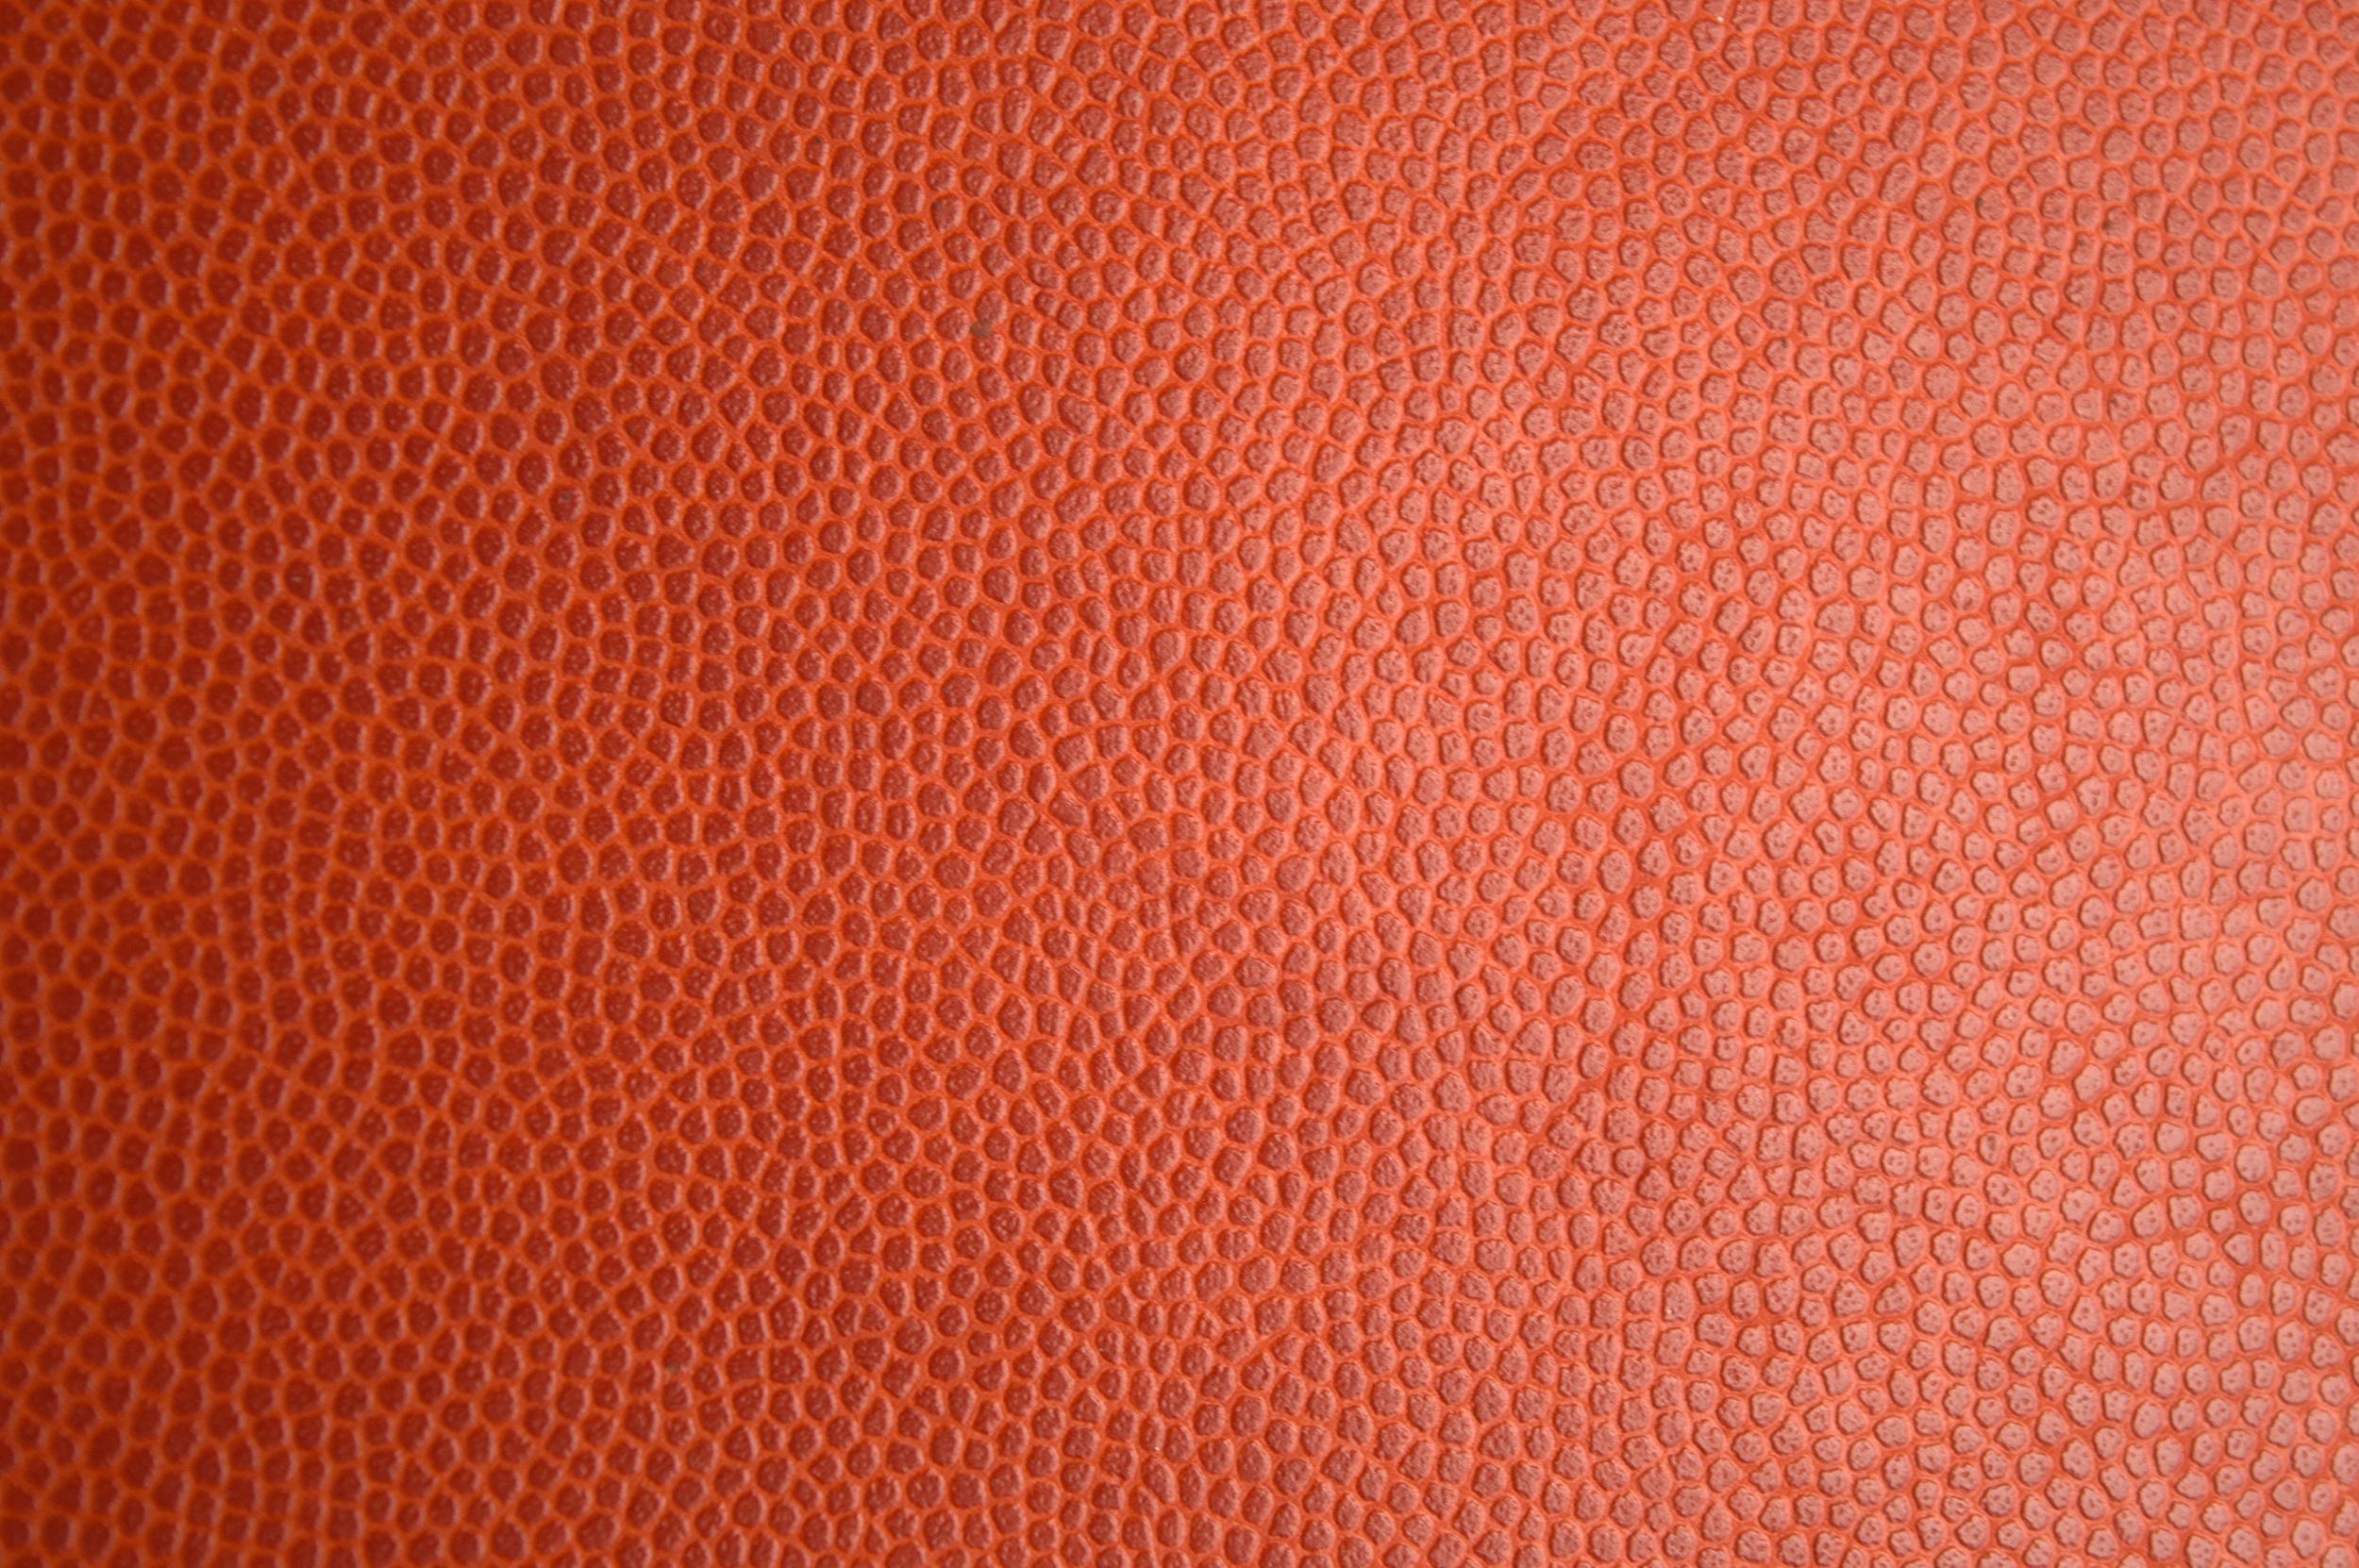
leather, texture, floor, orange, pattern, red, material, circle, surface, glitter, textile, background, design, decorative, bright, red skin, flooring, leather texture, leatherette